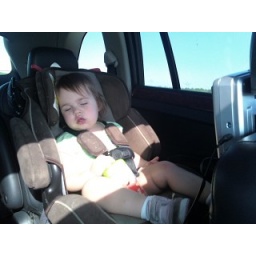
fell asleep with a chicken nugget and a sippy cup in hand